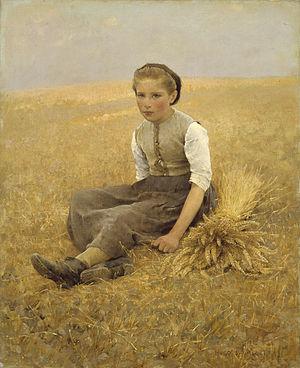
Hugo Fredrik Salmson est un peintre suédois, né le 7 juillet 1843 à Stockholm, et mort le 1ᵉʳ août 1894 à Lund.